Liminality

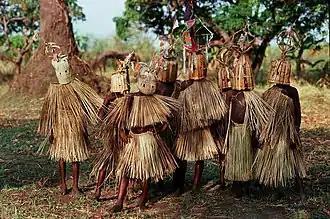
Initiation ritual of boys in Malawi. The ritual marks the passage from child to adult male, a liminal stage in the context of their lives.

In anthropology, liminality is the quality of ambiguity or disorientation that occurs in the middle stage of a rite of passage, when participants no longer hold their pre-ritual status but have not yet begun the transition to the status they will hold when the rite is complete. During a rite's liminal stage, participants "stand at the threshold" between their previous way of structuring their identity, time, or community, and a new way (which completing the rite establishes).